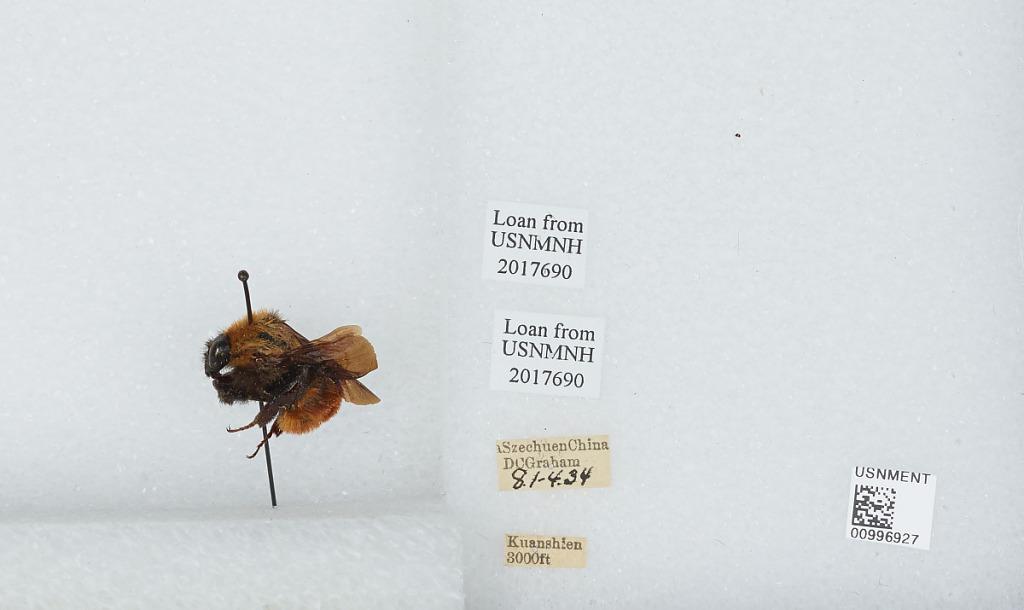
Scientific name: Bombus (Tricornibombus) atripes Smith
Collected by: D. Graham
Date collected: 1934-8-1
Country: China
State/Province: Sichuan
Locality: Kuanshien